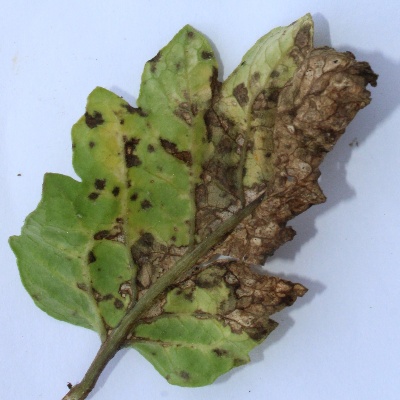
Crop: Tomato
Condition: leaf blight